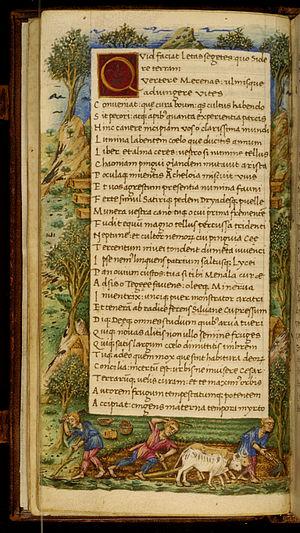
Les Géorgiques sont la deuxième œuvre majeure de Virgile, écrite entre 37 et 30 av. J.-C.. Ce long poème didactique de quelque 2 000 vers, qui s'inspire du poème d'Hésiode Les Travaux et les Jours, est une commande de son ami et protecteur Mécène. Dédié à Octavien, il se présente en quatre livres, les deux premiers consacrés à l'agriculture, les deux suivants à l'élevage. Mais loin d'être un simple traité d'agriculture, comme le De re rustica de Varron, il aborde des thèmes beaucoup plus profonds : guerre, paix, mort, résurrection. En effet, composé dans une période trouble et sanglante dont il garde des traces, il s'élargit à une vaste réflexion sur la beauté mais aussi la fragilité du monde.